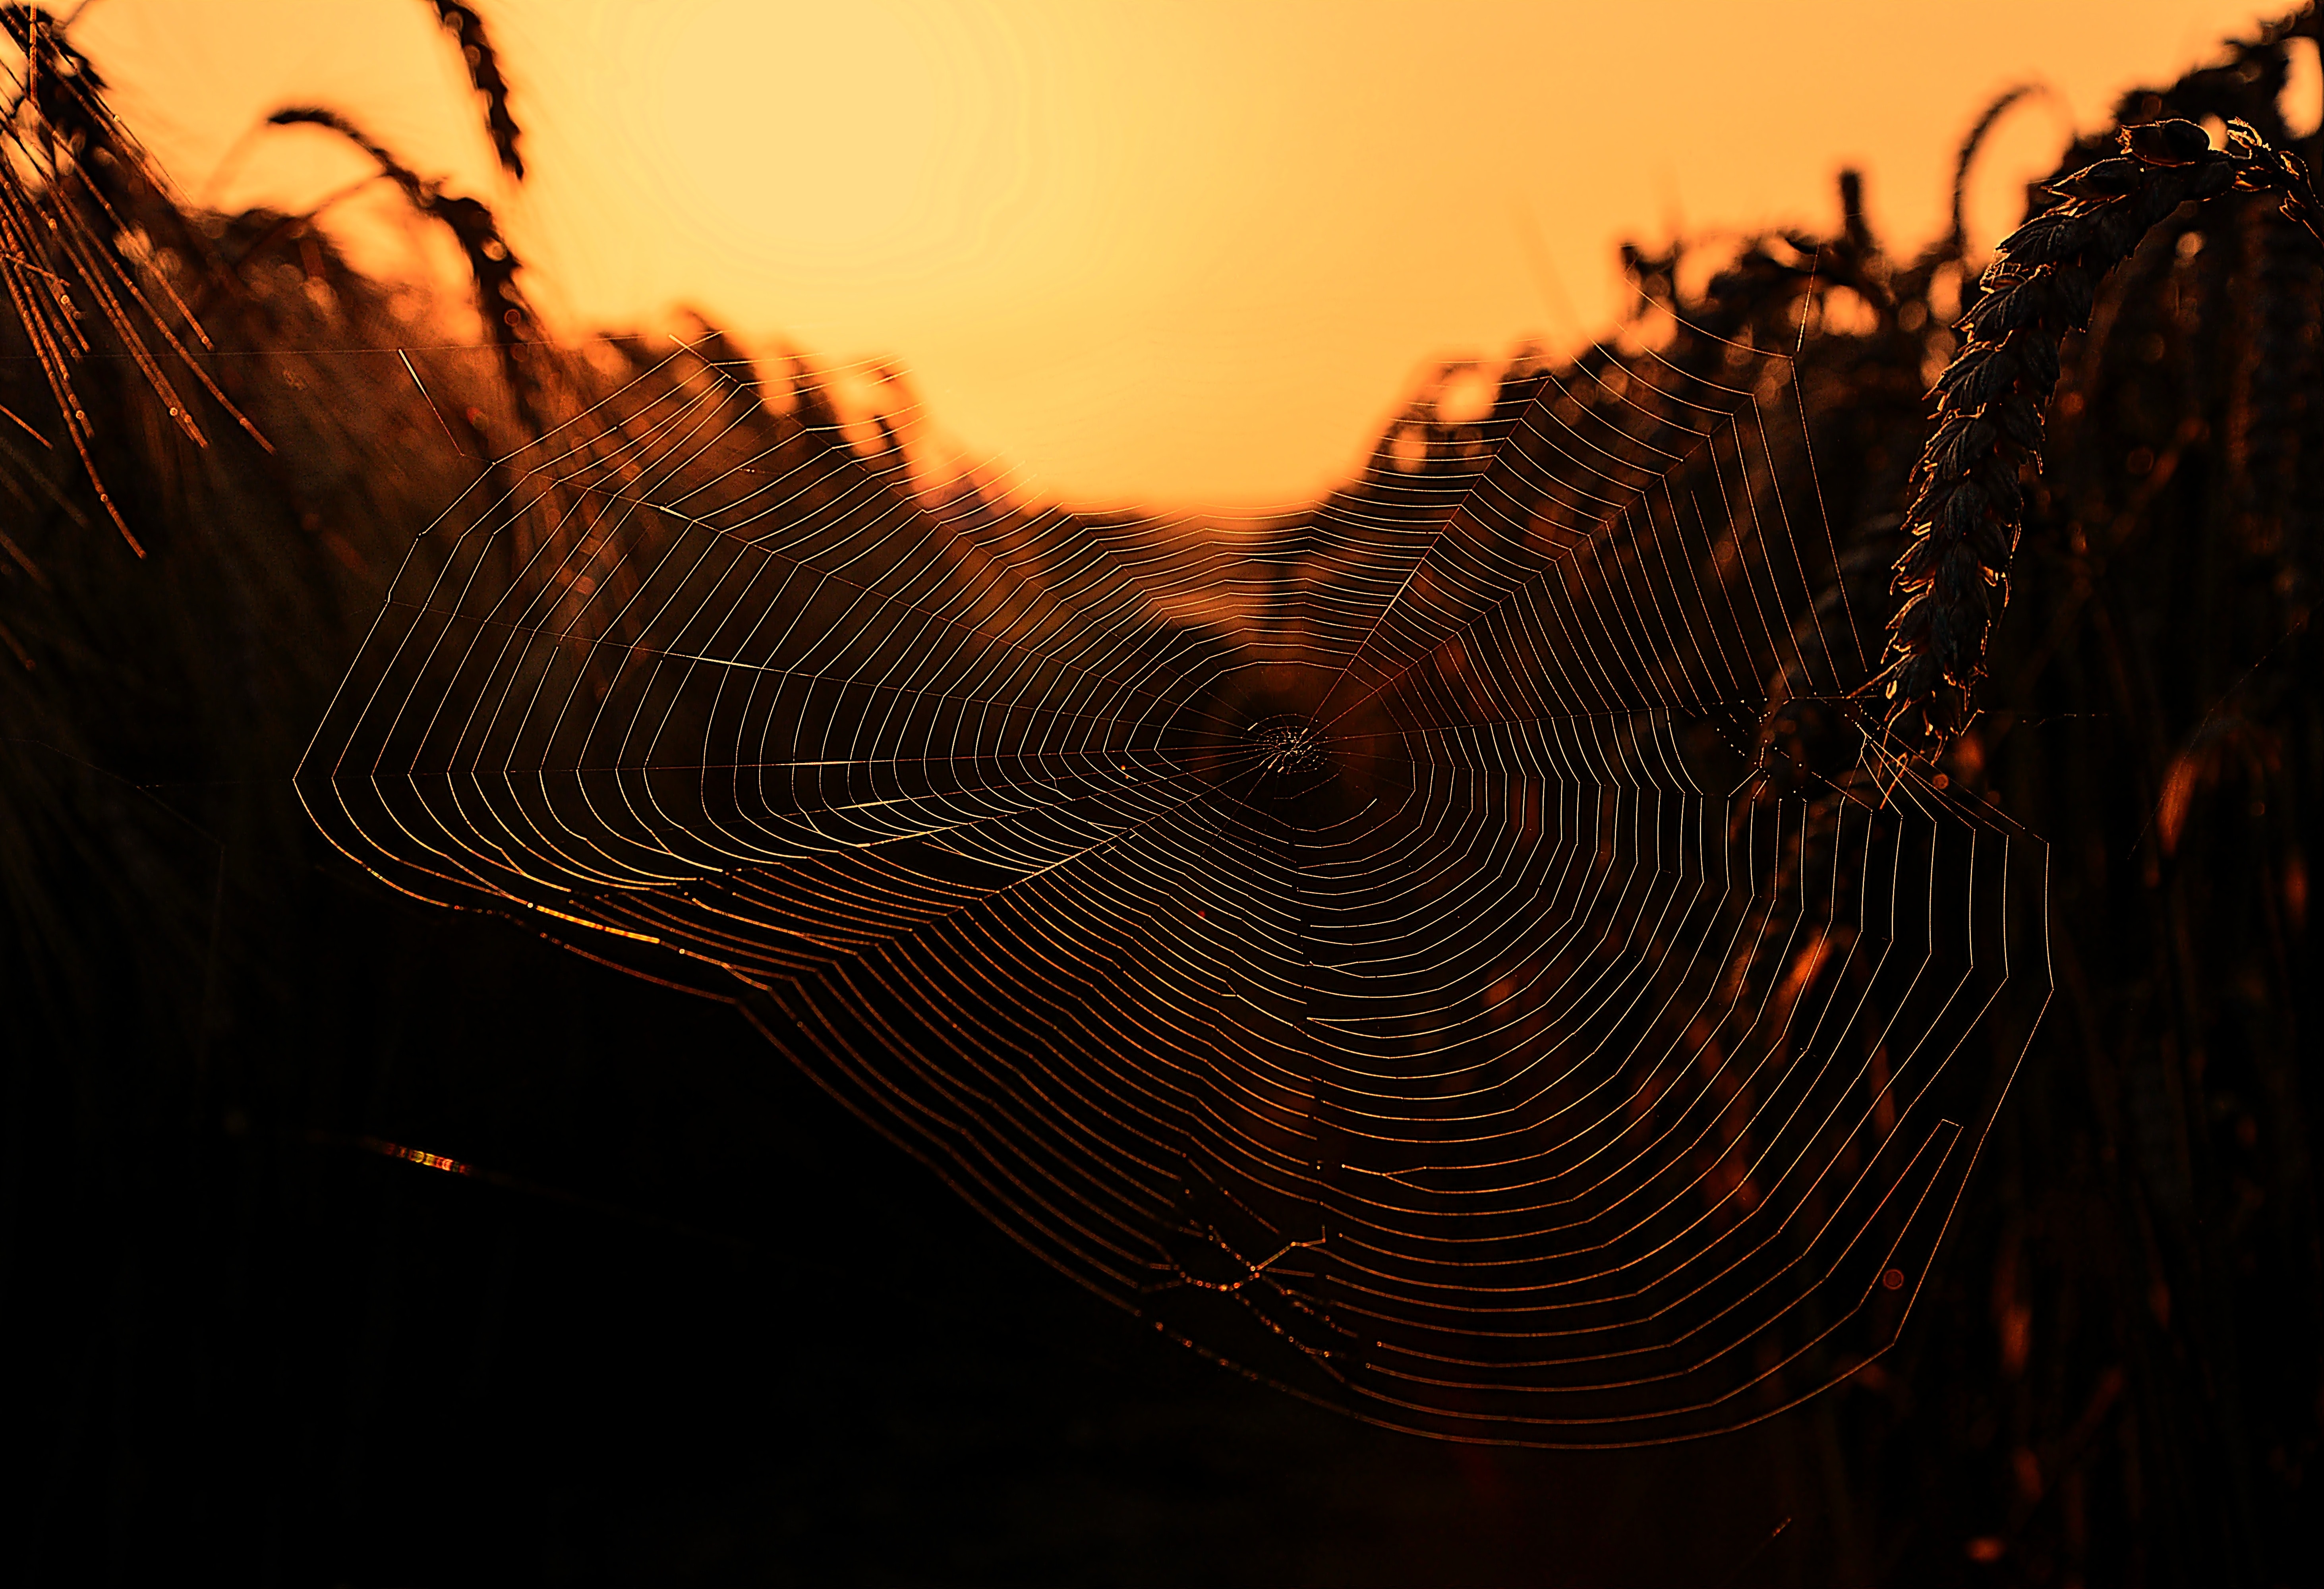
spider web, water, sky, light, morning, atmospheric phenomenon, sunlight, backlighting, sunset, tree, evening, sunrise, photography, natural material, stock photography, branch, cloud, landscape, macro photography, wildlife, sun